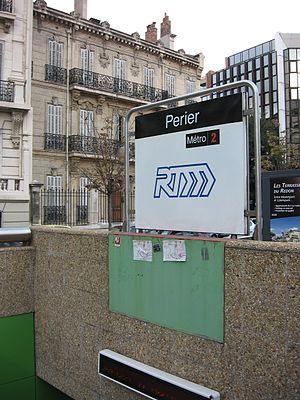
La station Périer est une station de la ligne 2 du métro de Marseille.